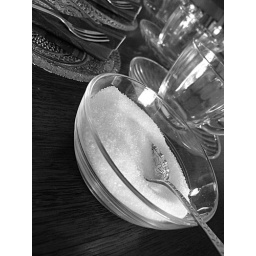
Sugar in black + white .....